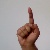
The image shows a hand gesture representing the letter 'D' in Indian Sign Language.